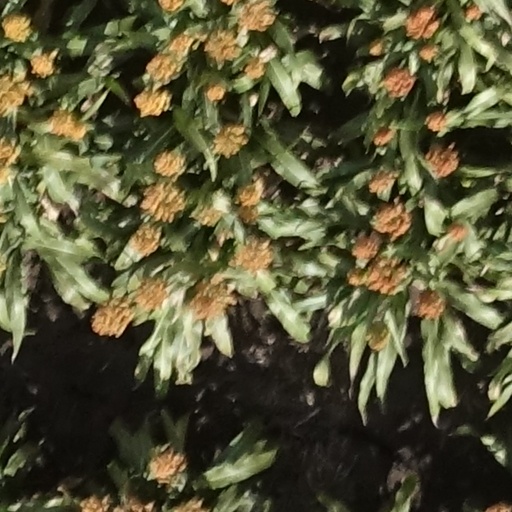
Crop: sorghum